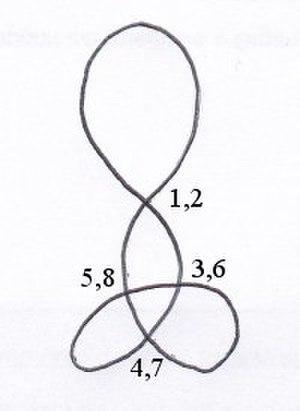
noeud avec code de gauss
Un code de Gauss, du nom du mathématicien Carl Friedrich Gauss est une liste de nombres codant une courbe plane fermée présentant des croisements. Il a été étendu au codage d'un nœud, et même d'un entrelacs.